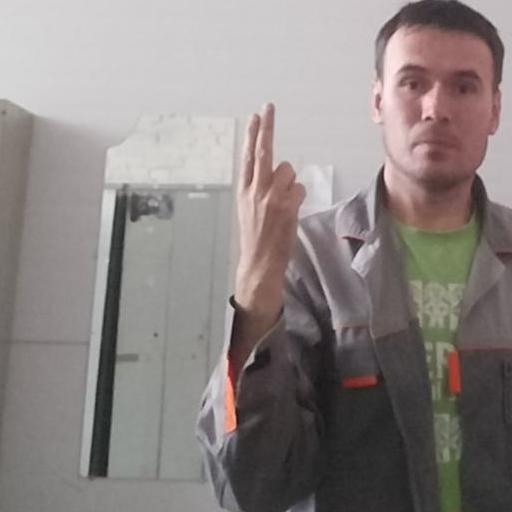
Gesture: two_up_inverted